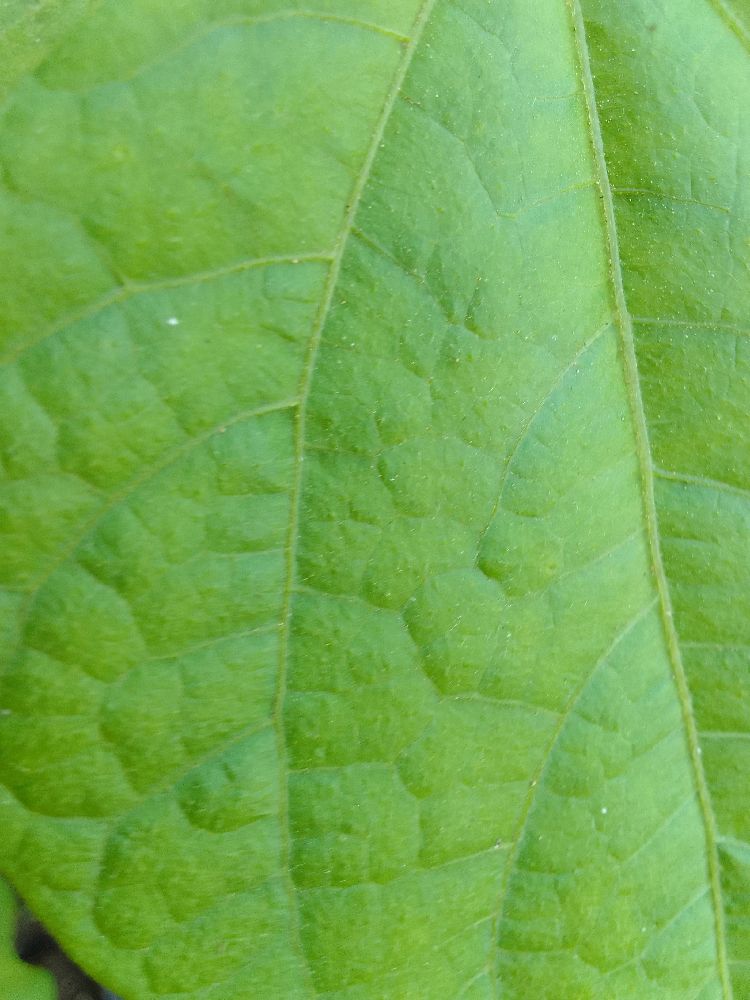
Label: healthy